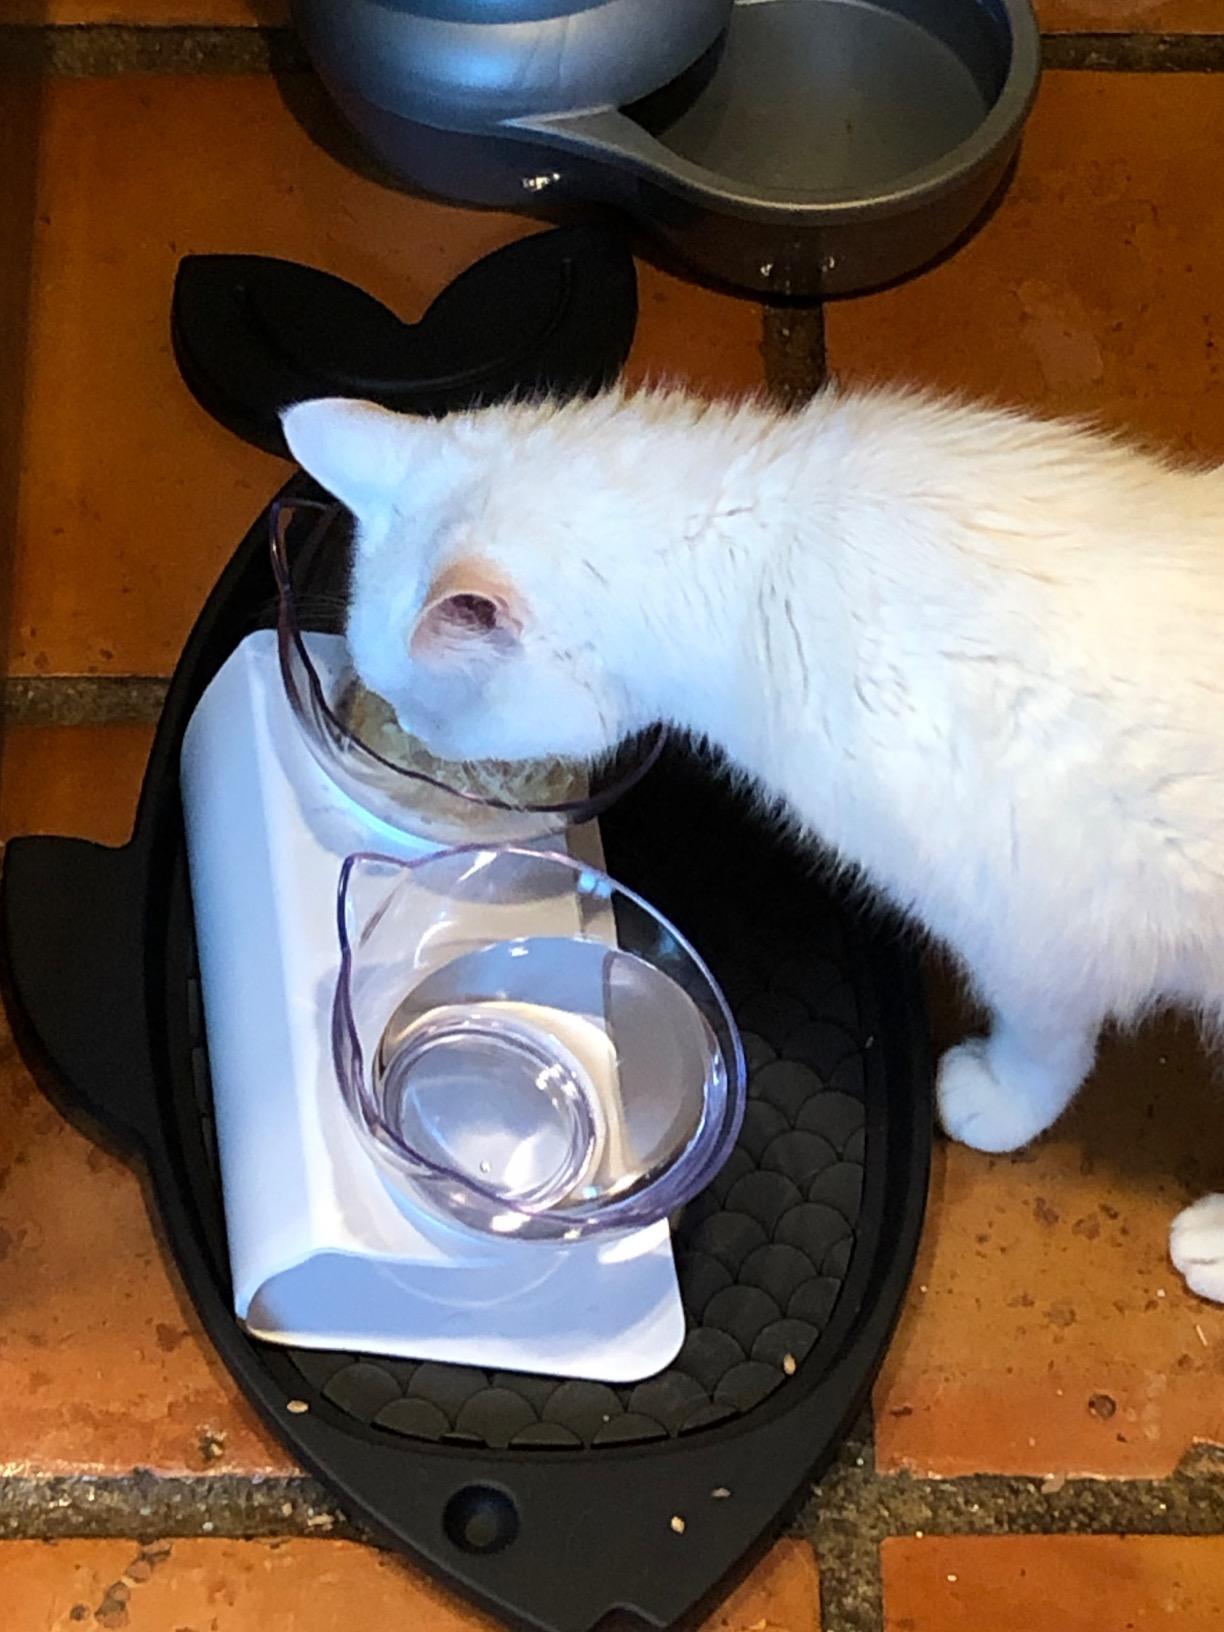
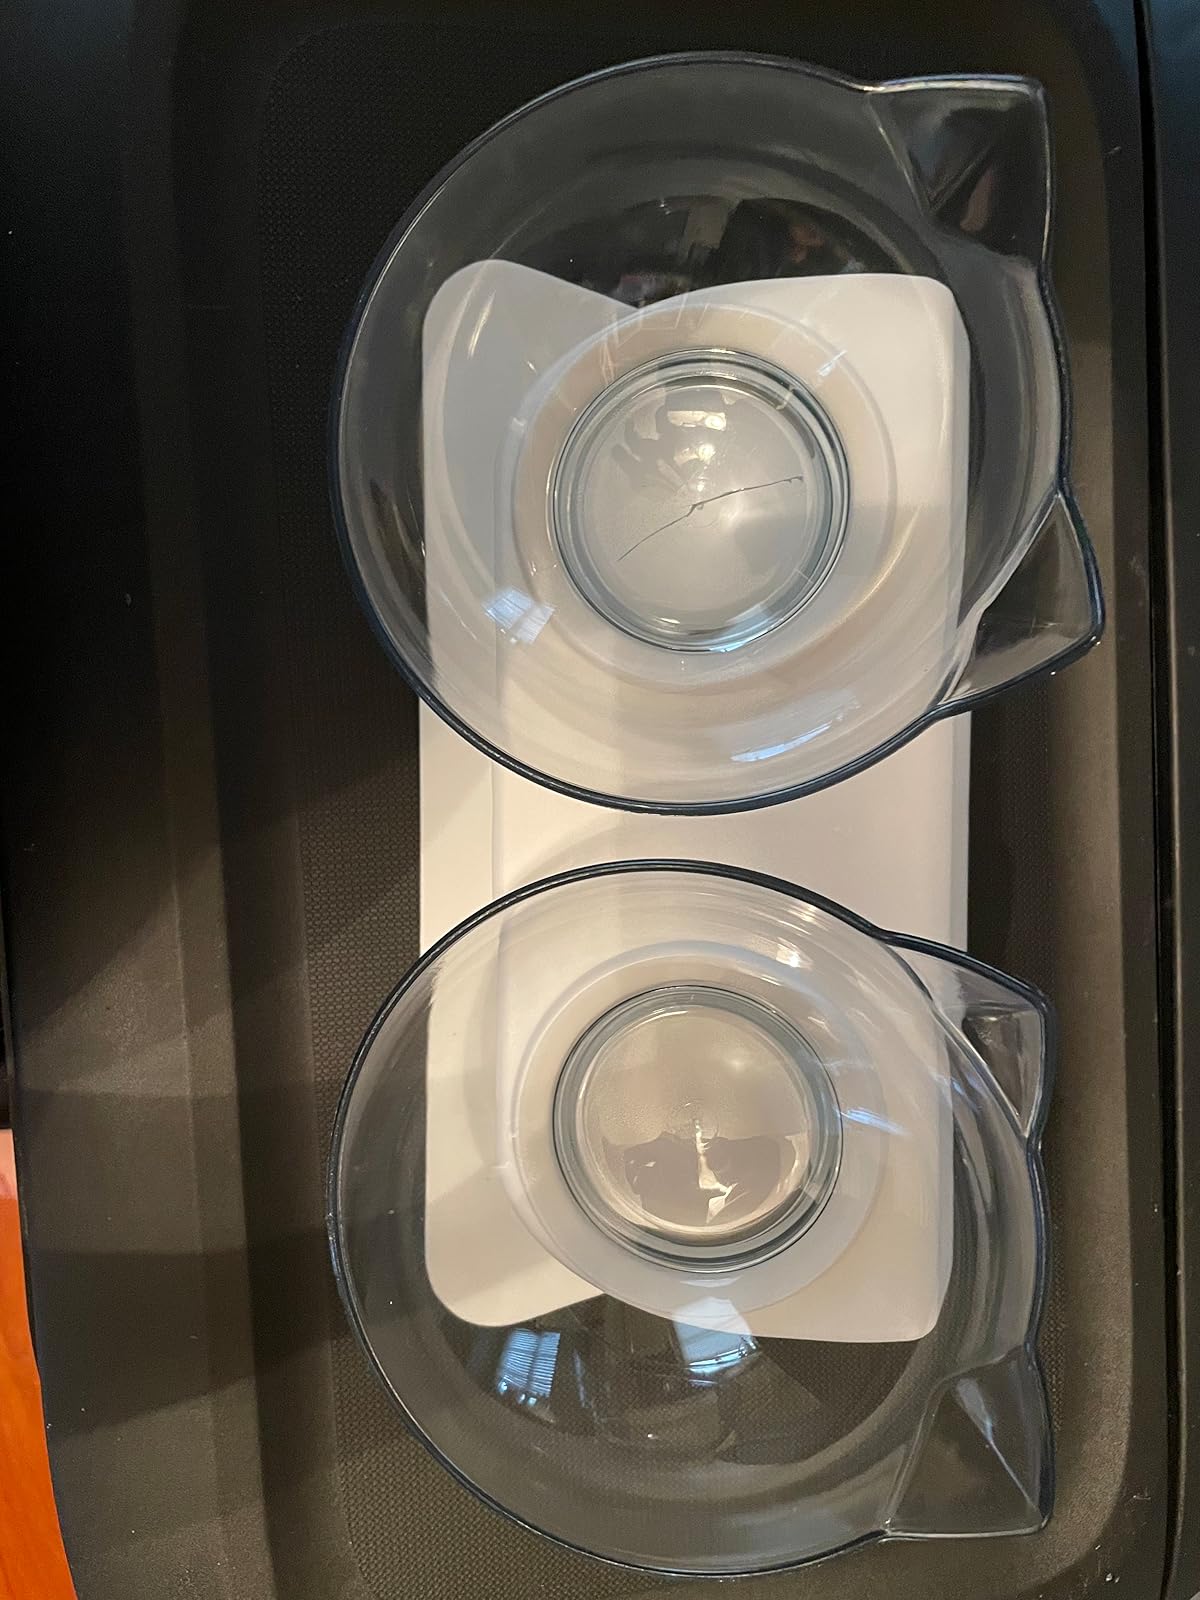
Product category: items_bowl
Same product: yes